7th century BC

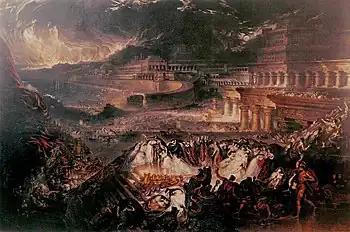
"The Fall of Nineveh", by John Martin

See: List of sovereign states in the 7th century BC.